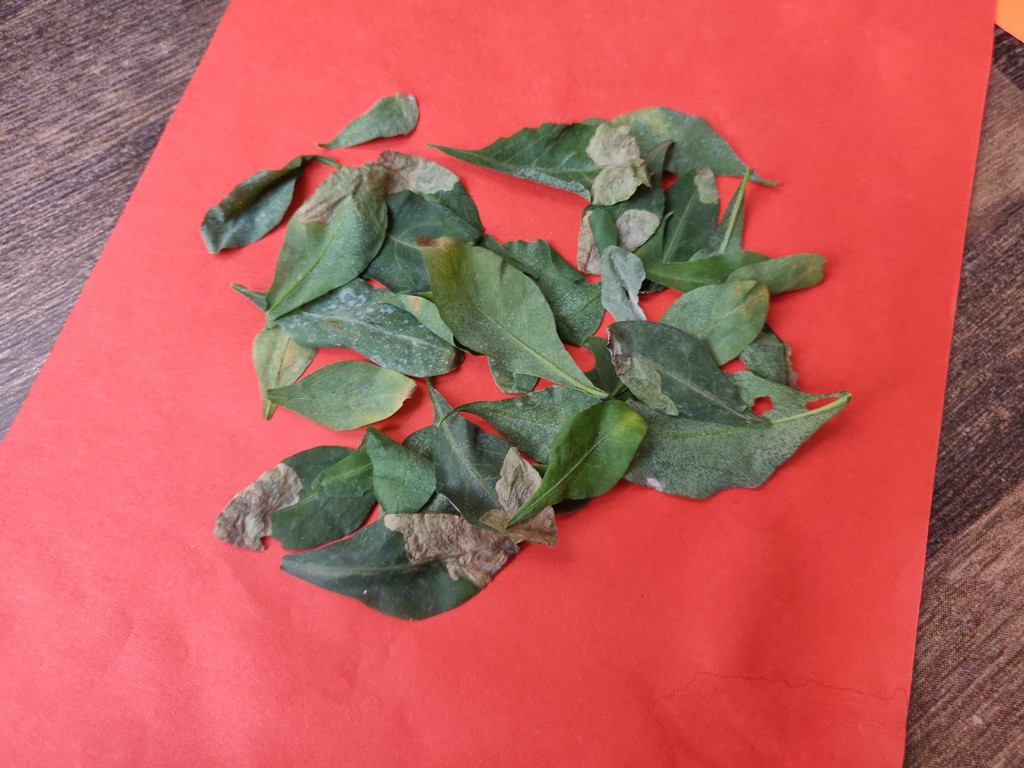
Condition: Unhealthy
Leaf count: multiple
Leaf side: unknown